Broadway Gold

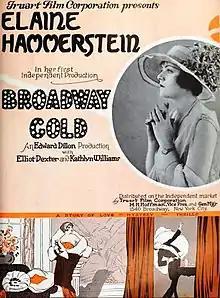
Trade advertisement

Broadway Gold is a 1923 American silent drama film directed by Edward Dillon and starring Elaine Hammerstein, Elliott Dexter, and Kathlyn Williams.